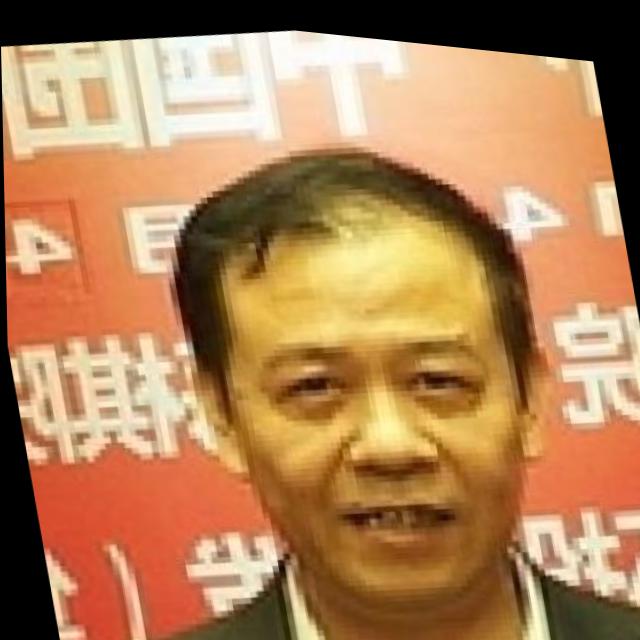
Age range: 45-64